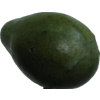
Label: green_avocado